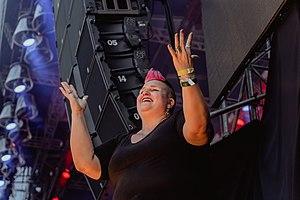
Electric Castle est un festival de musique organisé dans le domaine transylvain du château de Bánffy, près de Cluj-Napoca en Roumanie. Il associe musique, technologie et arts alternatifs. Il propose de nombreux genres musicaux, notamment rock, indie, hip hop, électronique, techno, batterie et basse, ainsi que des installations artistiques.